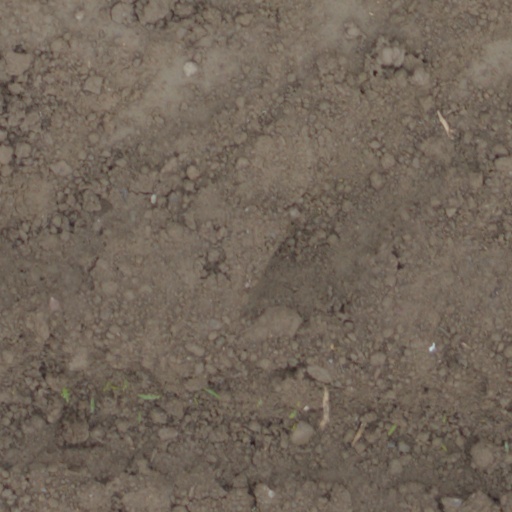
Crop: wheat